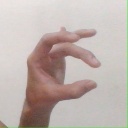
अक्षर: ओ